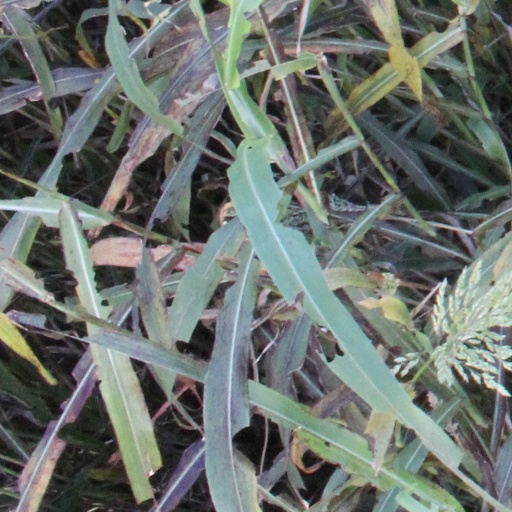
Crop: sorghum